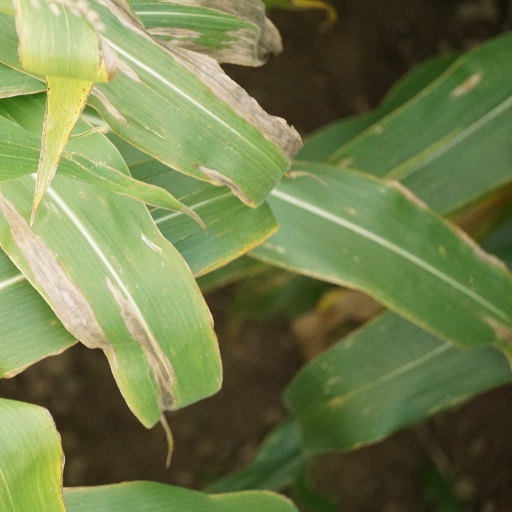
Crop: maize; corn